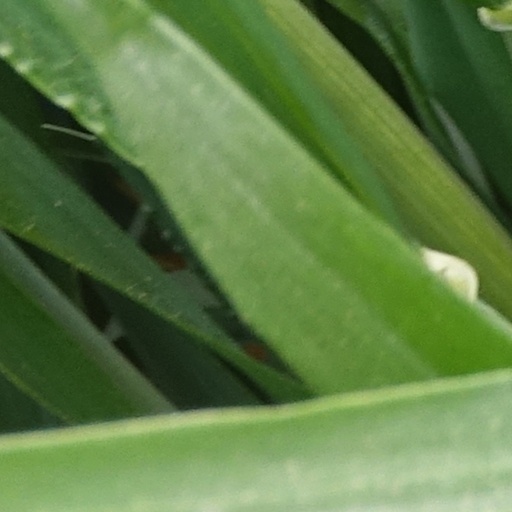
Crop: wheat